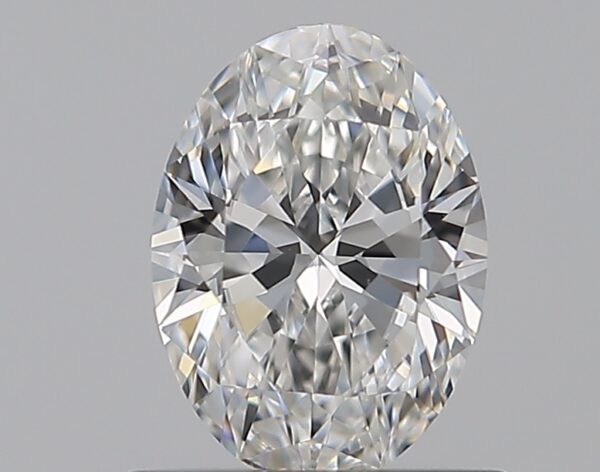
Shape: oval
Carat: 0.73
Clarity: VVS1
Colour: F
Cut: EX
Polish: EX
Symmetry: VG
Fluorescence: M
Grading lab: GIA
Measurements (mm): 7.1 x 5.17 x 3.08